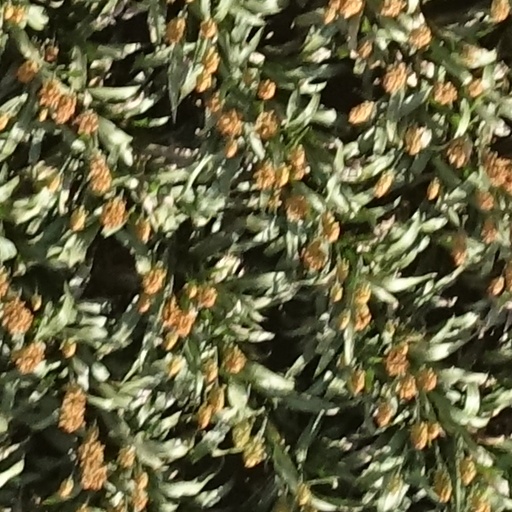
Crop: sorghum